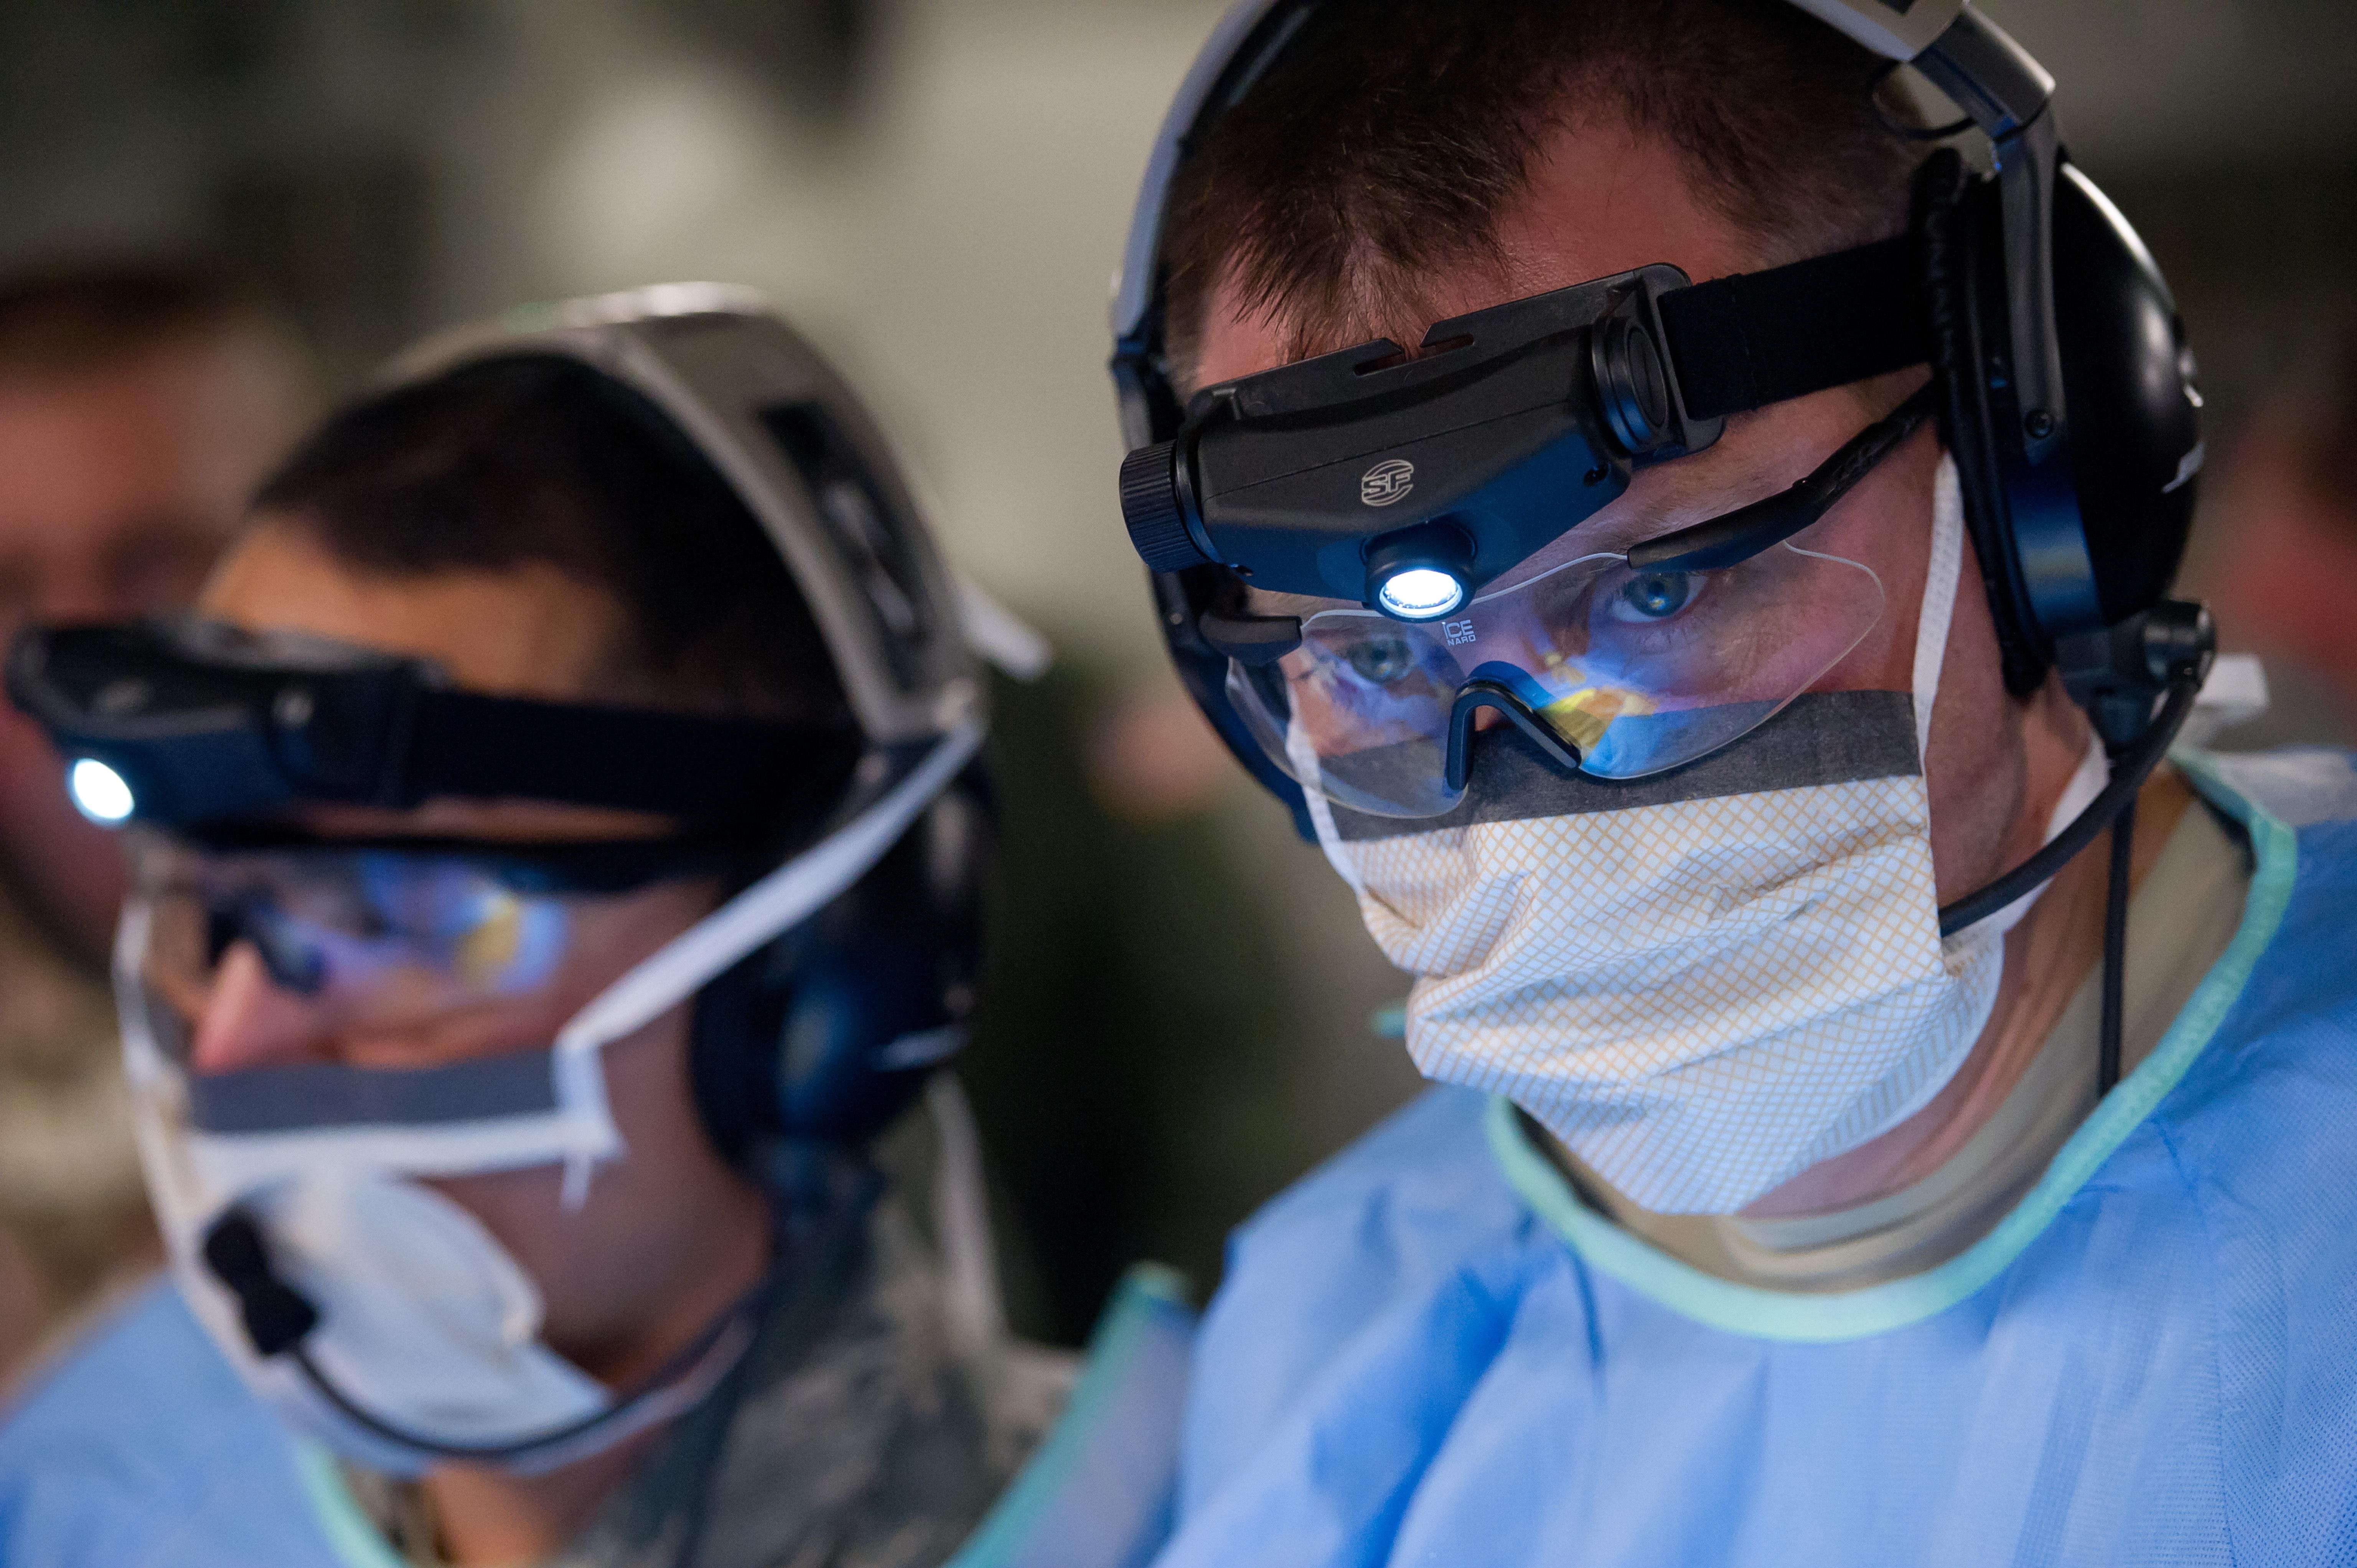
mobile, man, technology, photography, military, equipment, space, blue, health, product, audio, helmet, sunglasses, glasses, goggles, eyewear, masks, service, medical, aeromedical, treatment, healthcare, doctors, operation, audio equipment, diving mask, corpsman, clinical, simulated, vision care, personal protective equipment